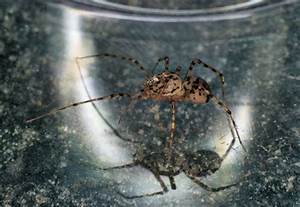
Label: spider